Clan Home

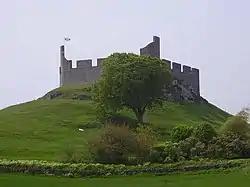
Hume Castle was the original seat of the chiefs of Clan Home

When James VI travelled to England to take possession of his new kingdom in 1603 as James I of England, he stopped at Dunglass Castle, and Lord Home accompanied him to London. Home was raised to the title of Earl of Home in March 1605.